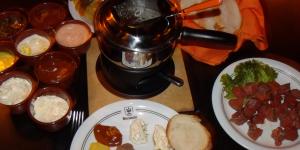
fondue de lomo